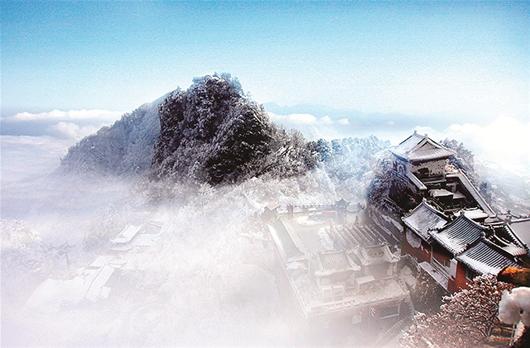
Weather: snow or frosty